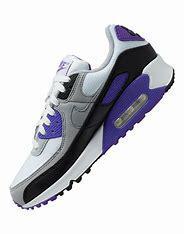
Brand: Nike
Model: Air Max 90 Sale